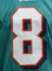
Number: 8